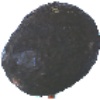
Label: avocado